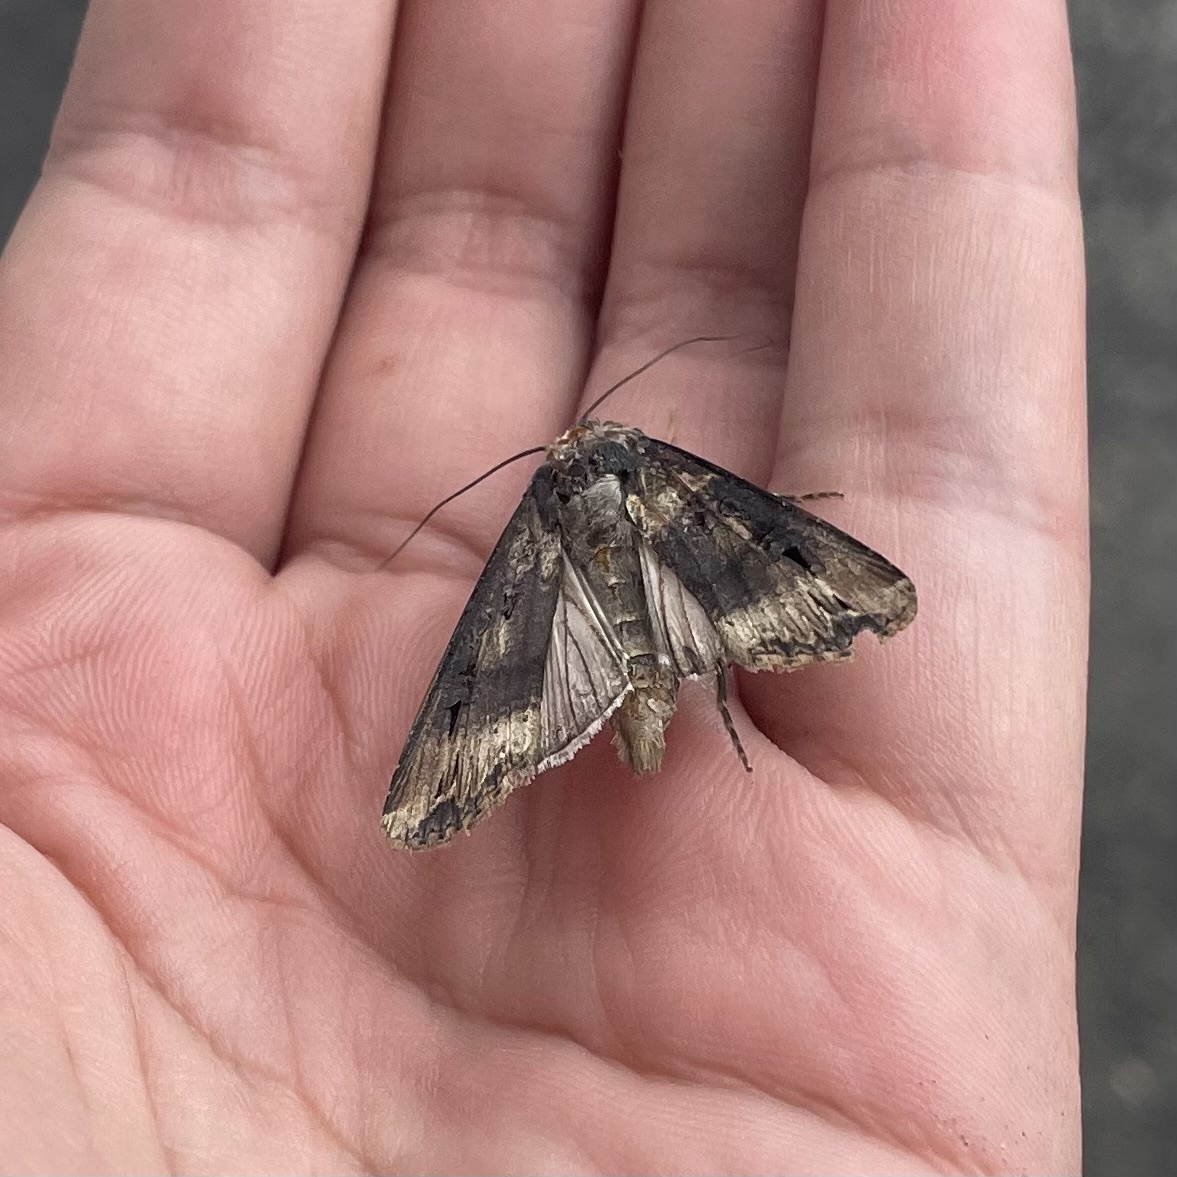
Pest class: cutworms